Andy Smith (hurler)

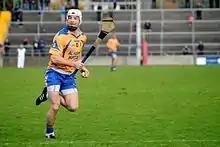
Andy Smith in action for Portumna in 2013

Andrew Smith (born 8 July 1983) is an Irish hurler who plays as a midfielder at senior level for the Galway county team.